Richard Shaw Brown

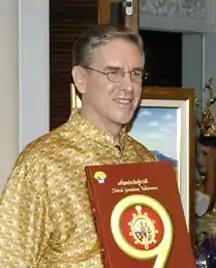
Rick Brown in Bangkok – 2006

Richard Shaw "Rick" Brown (born April 26, 1947) is an American musician and gemologist. He is perhaps best known for being the lead singer, harmonica player and co-songwriter of the psychedelic rock group The Misunderstood throughout the 1960s.